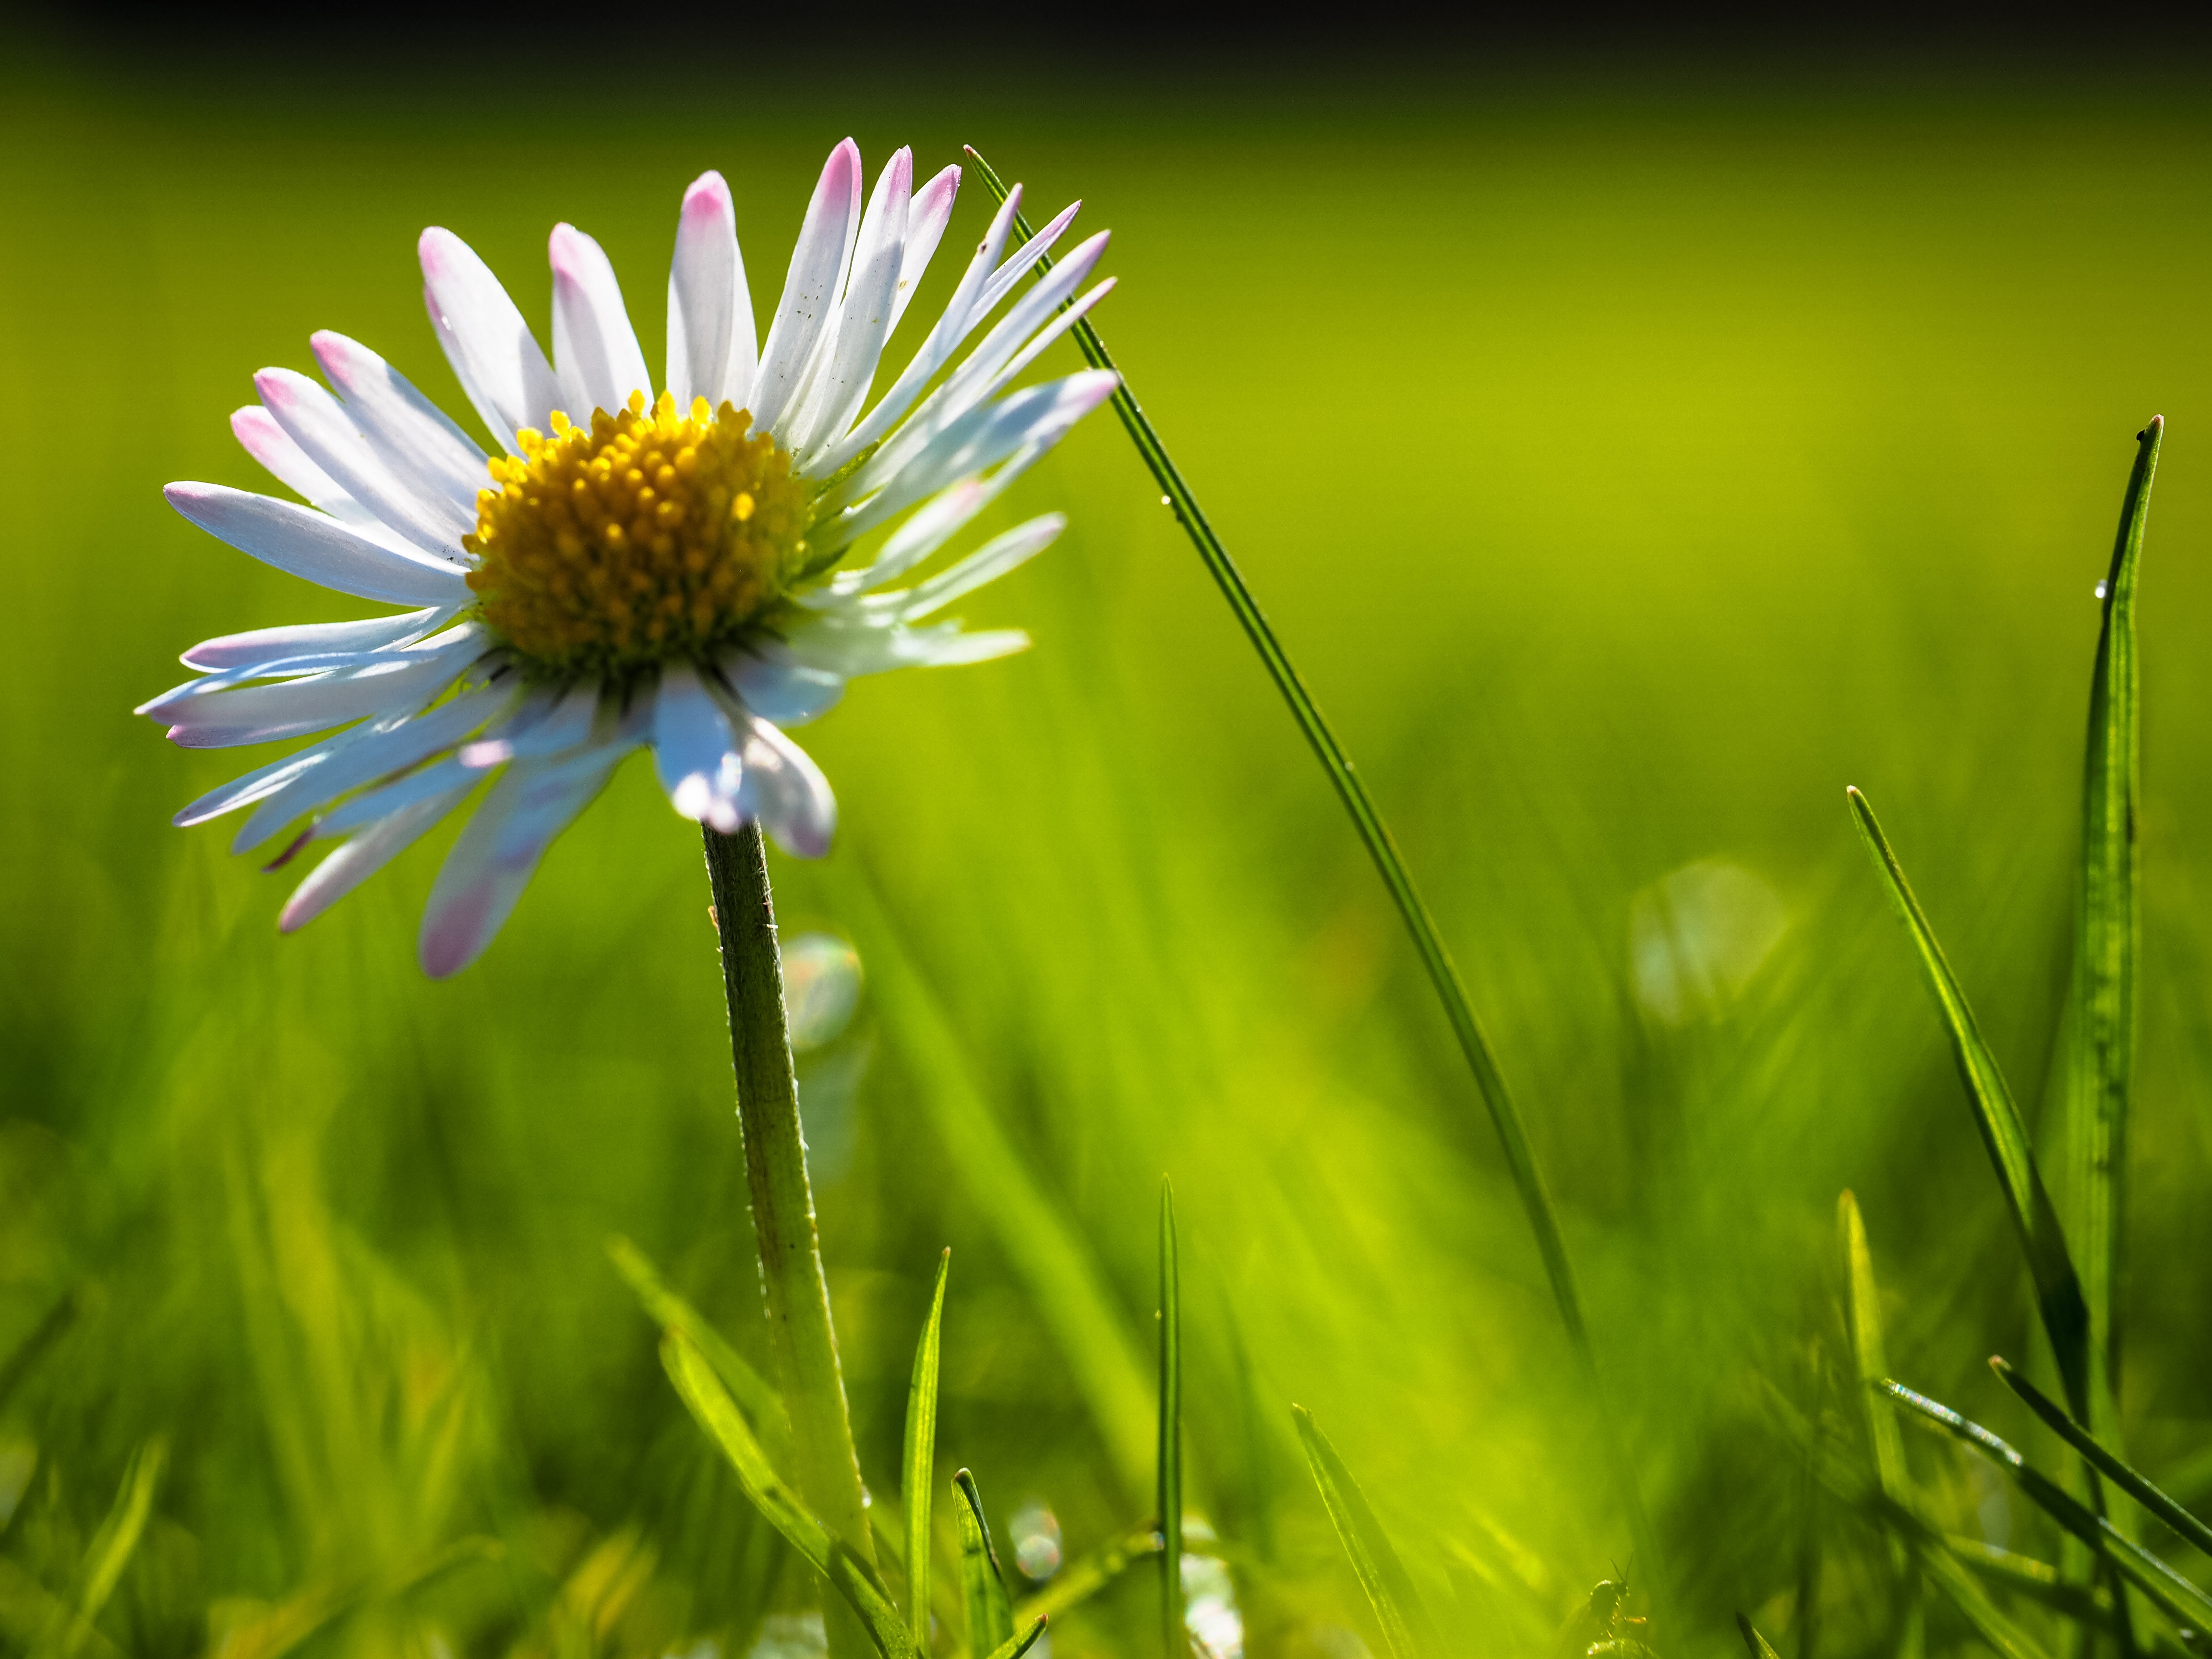
nature, grass, blossom, plant, field, lawn, photography, meadow, dandelion, prairie, sunlight, flower, petal, bloom, summer, daisy, green, macro, botany, yellow, close, flora, wildflower, close up, grassland, macro photography, flowering plant, yellow white, daisy family, oxeye daisy, grass family, plant stem, land plant